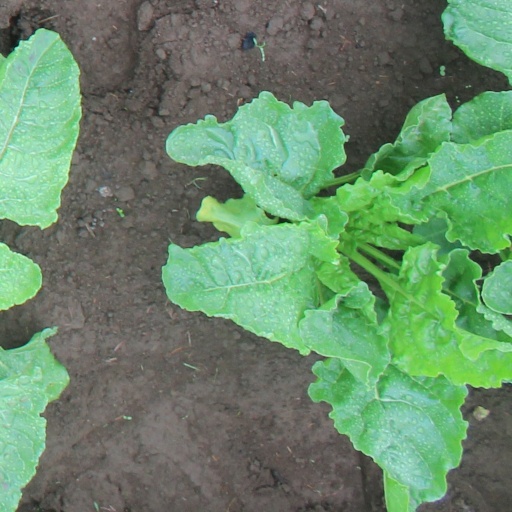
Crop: sugar beet